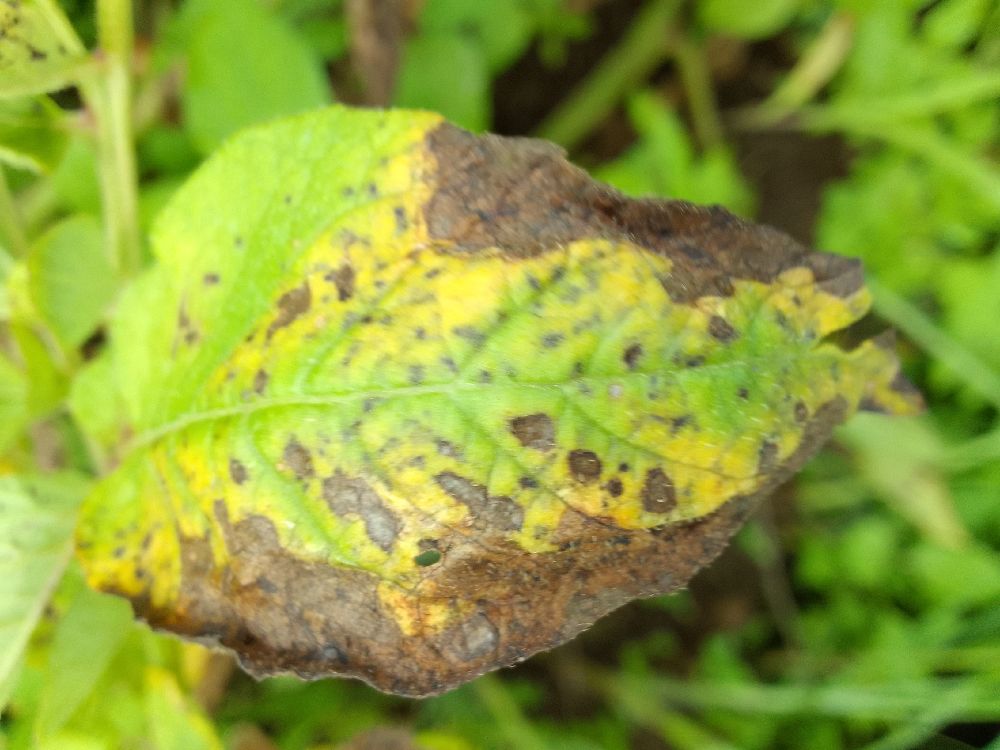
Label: Early blight